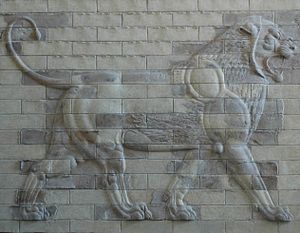
Løve / Kulturelle fremstillinger
En løve på en dekoration fra Dareios den stores palads i det persiske rige (550-330 f.Kr.).
Løven er en af de fem store katte i slægten Panthera og et medlem af kattefamilien. Det er den næststørste nulevende katteart efter tigeren, hvor nogle hanner kan veje over 250 kg. Der findes vilde løver i det subsahariske Afrika og i Asien. Løverne forsvandt fra Nordafrika og Sydvestasien for mange år siden, men dog i historisk tid. Indtil slutningen af Pleistocæn, for omkring 10.000 år siden, var løven det mest udbredte landpattedyr efter mennesket. Den kunne findes i størstedelen af Afrika, igennem hele Eurasien fra det vestlige Europa til Indien, og i Amerika fra Yukon til Peru.